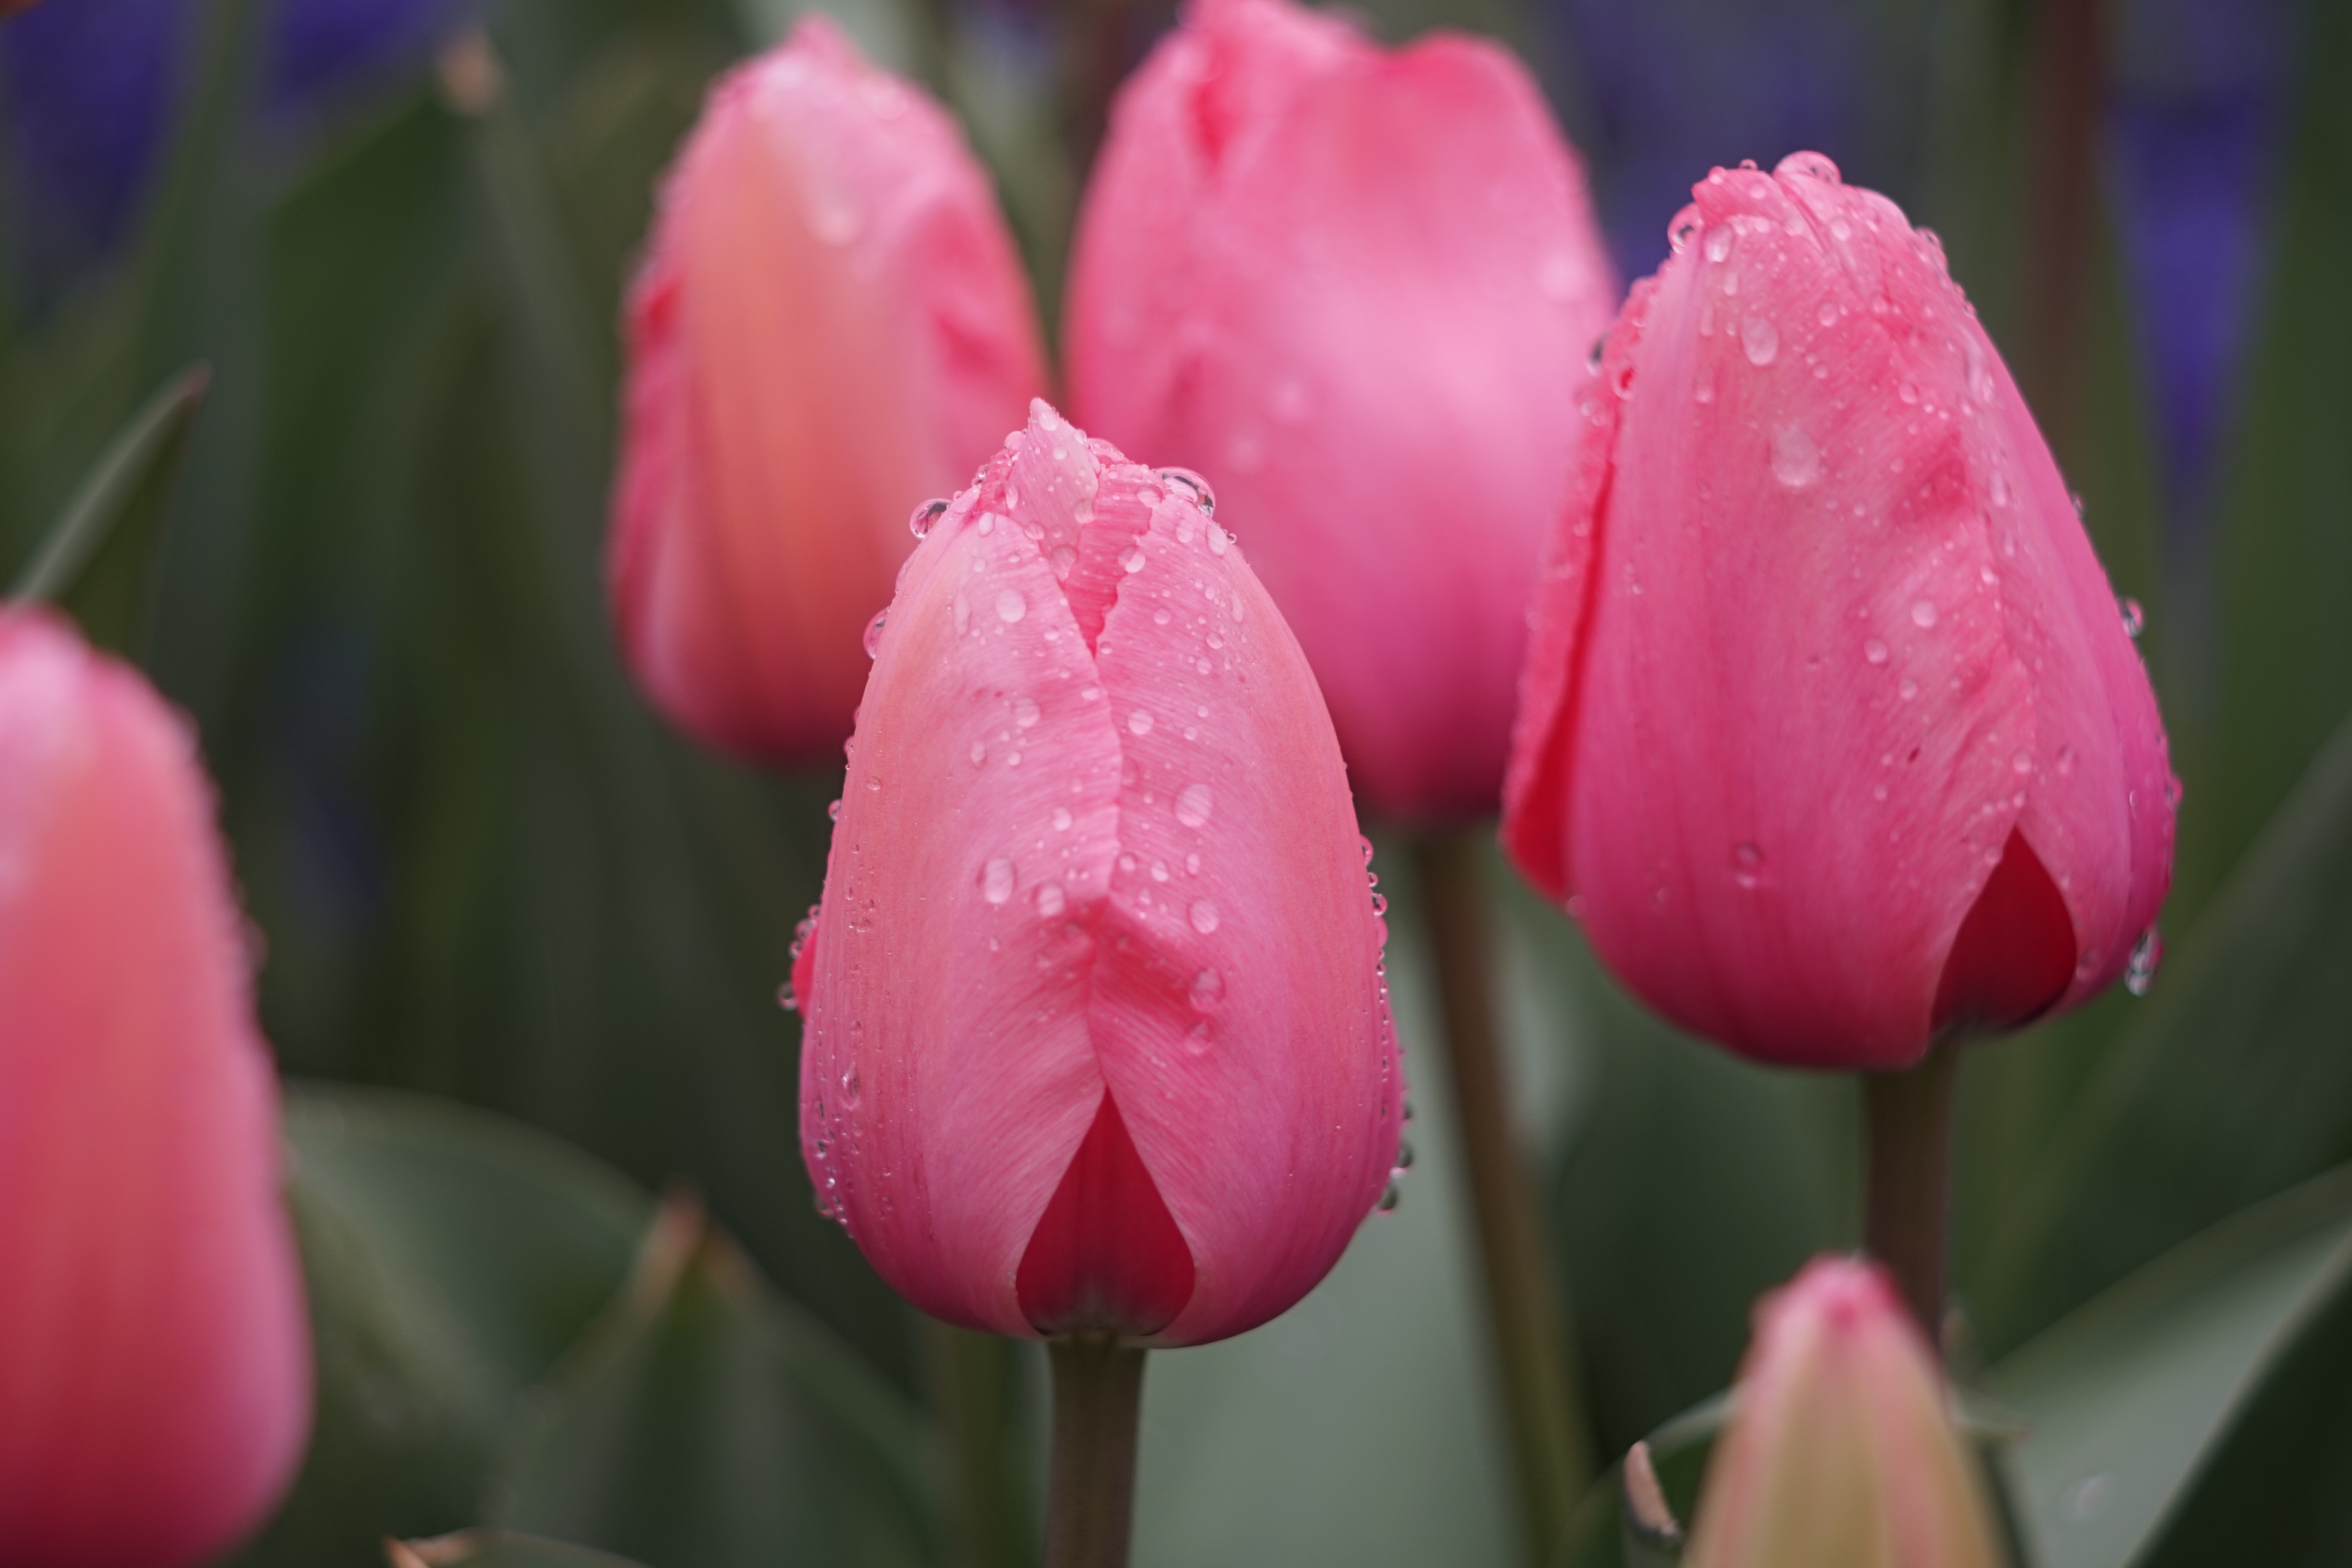
plant, flower, petal, tulip, pink, flora, chengdu, macro photography, flowering plant, lily family, plant stem, land plant, stone elephant lake